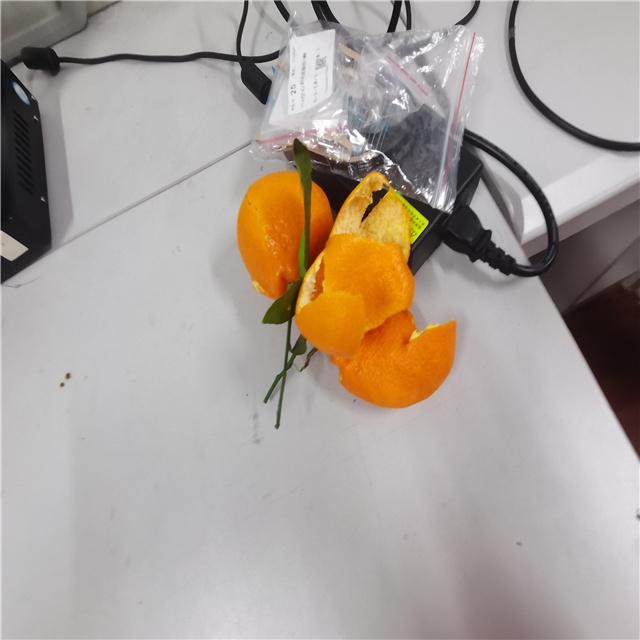
Label: peels